Nakedness and colonialism

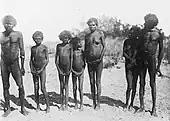
Aboriginal people at Cape Dombey, north of Port Keats, Northern Territory (1905)

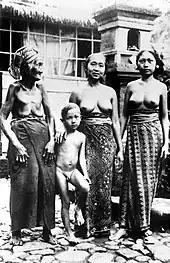
Group portrait of a Balinese family (1929)

Aboriginal Australians in 1819 wore only the jackets they were given, but not pants.